Niccolò Guicciardini

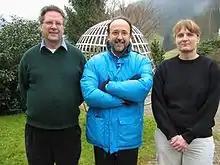
From left: David E. Rowe, Niccolò Guicciardini, Tinne Hoff Kjeldsen, Oberwolfach 2005

Niccolò Guicciardini Corsi Salviati (born 28 May 1957 in Firenze) is an Italian historian of mathematics. He is a professor at the University of Milan, and is known for his studies on the works of Isaac Newton.